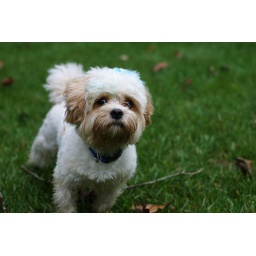
This is Motley, the neighbors dog who occasionally runs over to play with the girls when they're outside...